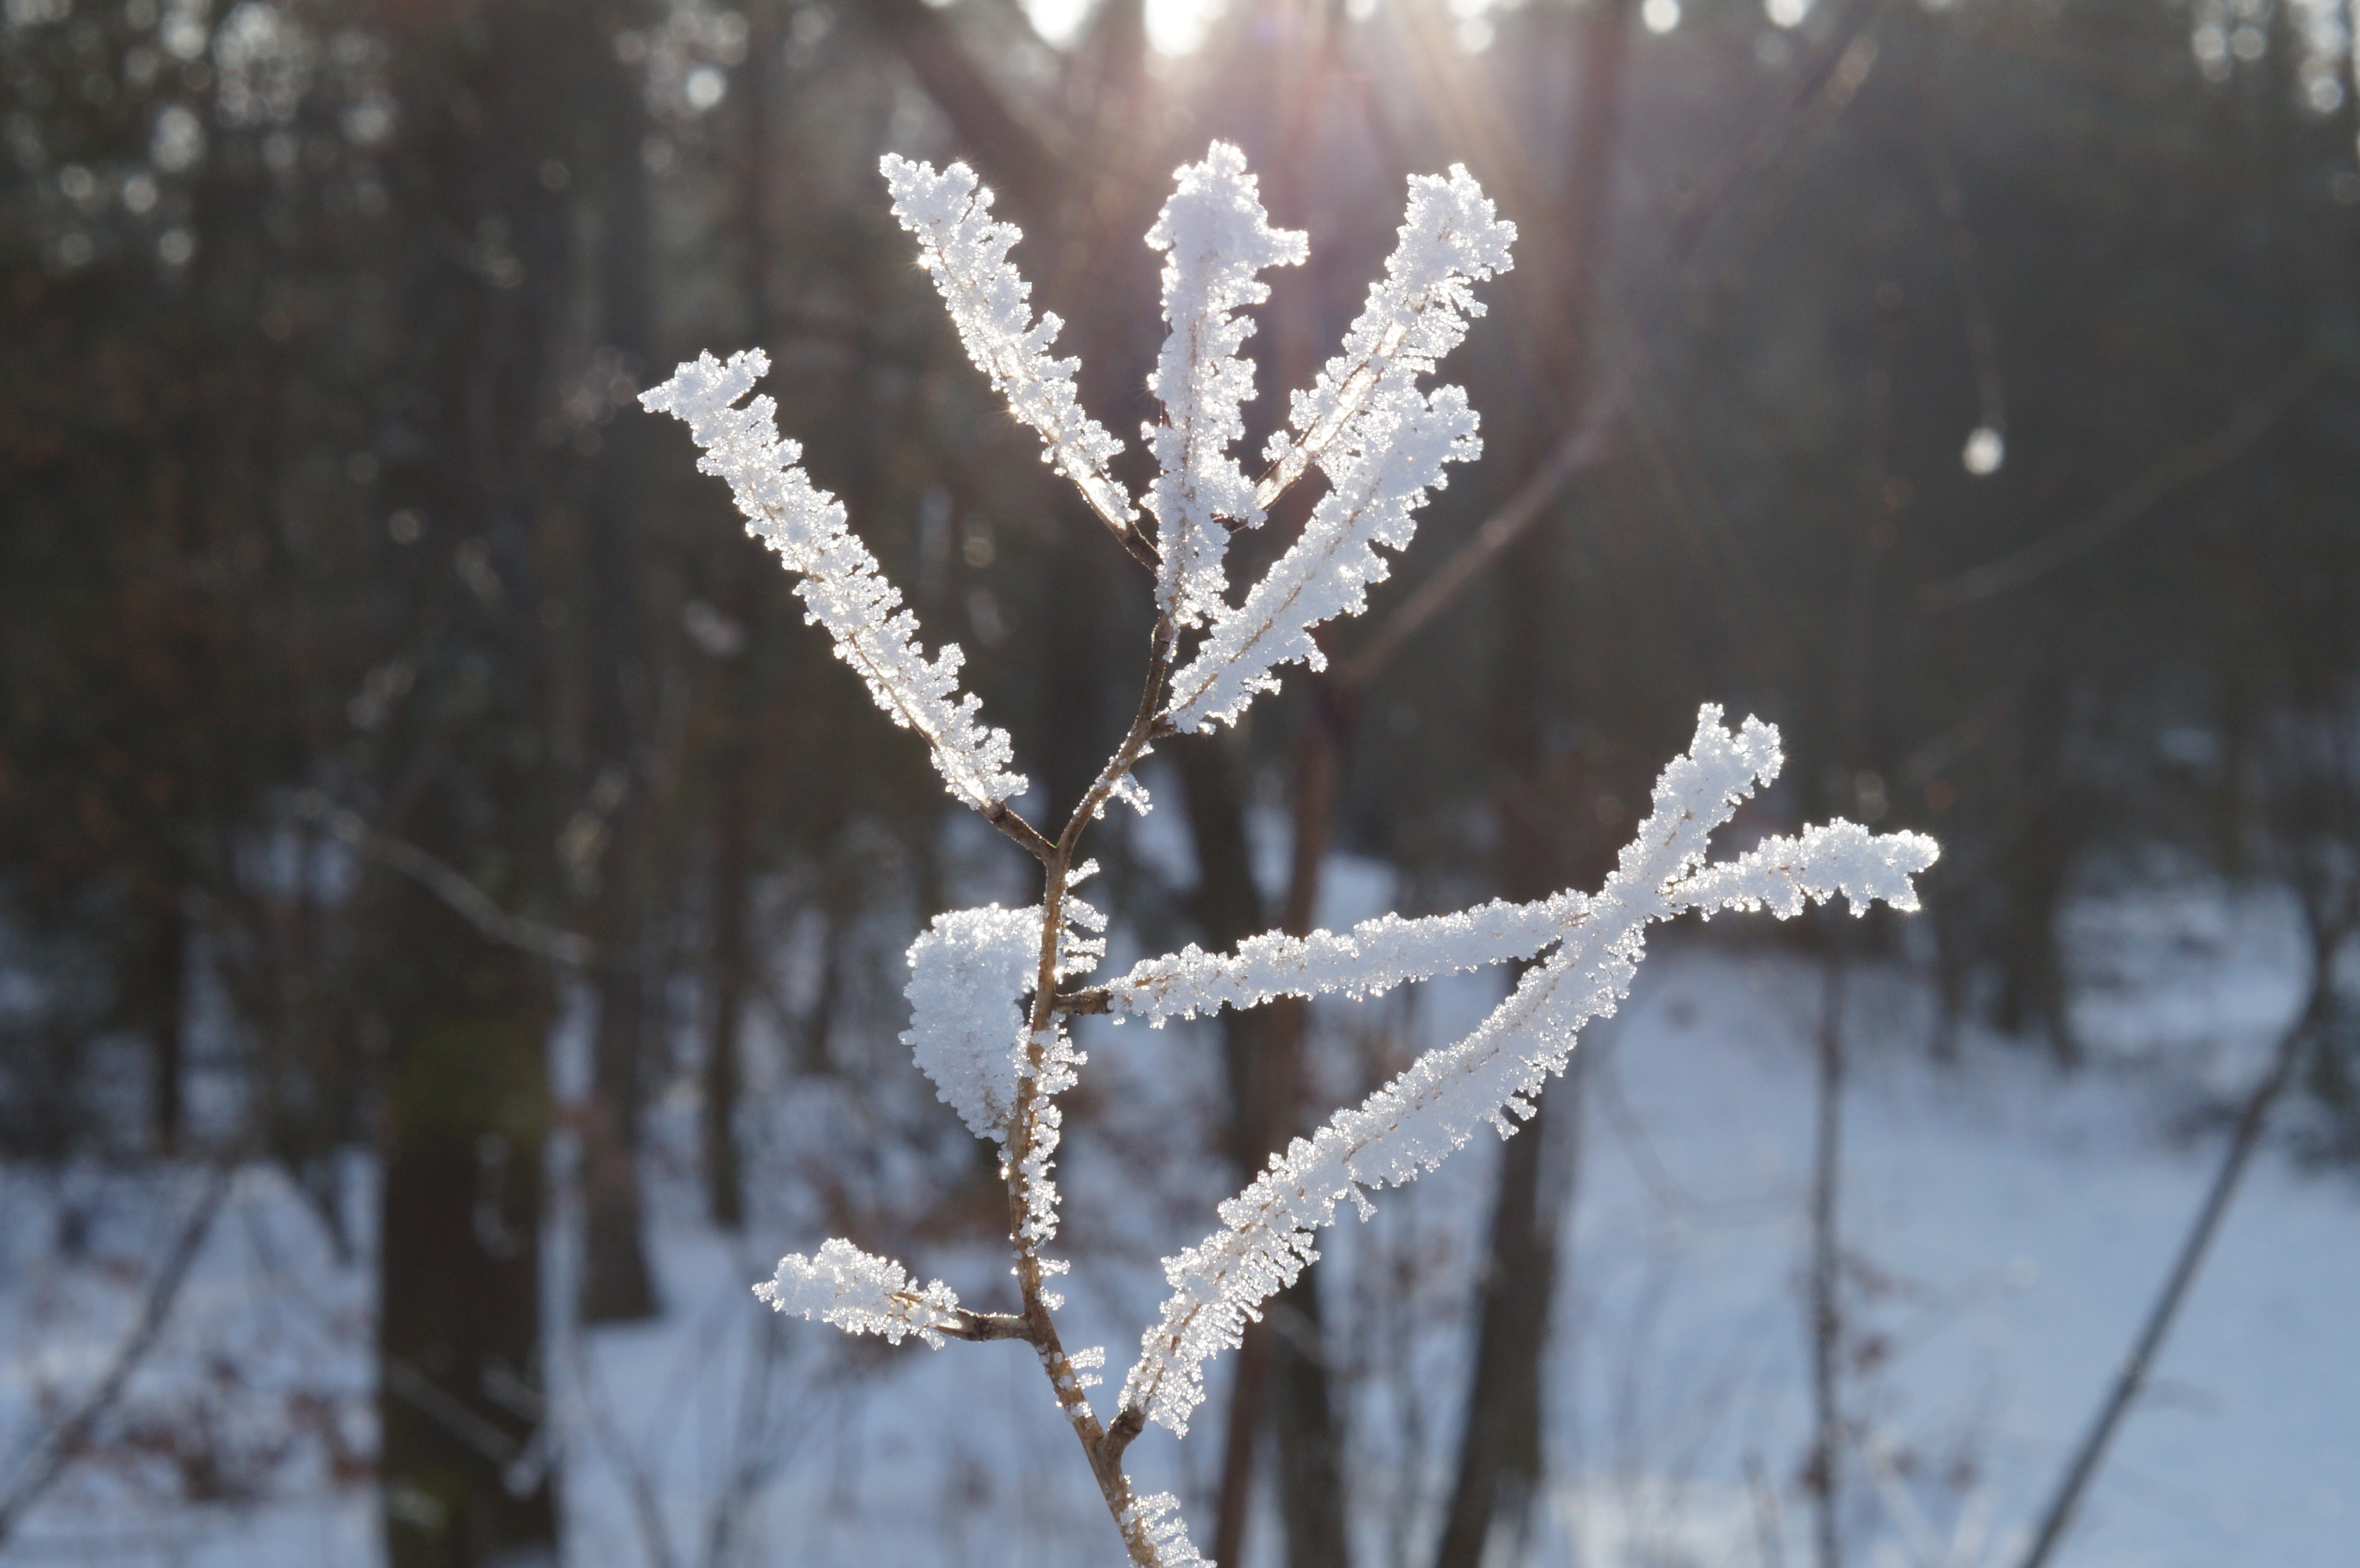
tree, water, nature, branch, snow, cold, winter, plant, leaf, flower, frost, ice, spring, weather, frozen, season, twig, flowers, icy, icicle, winter magic, freezing, back light, eiskristalle, crystals, hardest, gefrohren